Josh Shaw (cricketer)

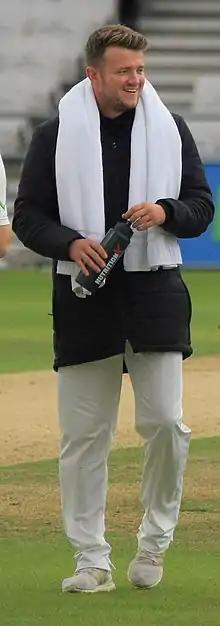
Shaw in 2022

Joshua Shaw (born 3 January 1996) is an English cricketer who plays for Gloucestershire County Cricket Club. He is a right-arm medium-fast bowler who also bats right-handed. He made his Twenty20 debut for Yorkshire against Durham in the 2015 NatWest t20 Blast in July 2015. He made his first-class cricket debut for Gloucestershire against Durham MCC University on 31 March 2016. He made his List A debut for Gloucestershire against the Australia A cricket team on 2 July 2019.